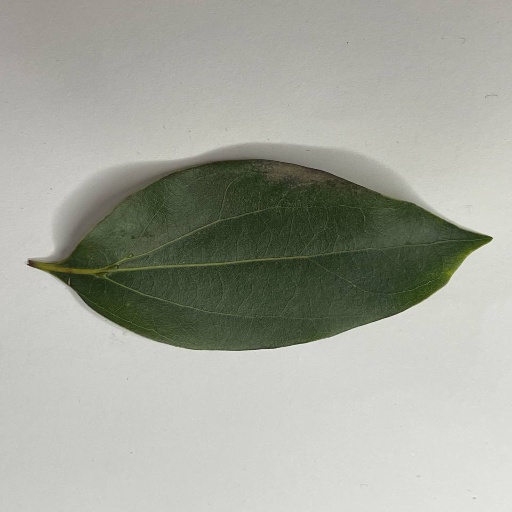
Species: Camphor
Leaf condition: Healthy Leaf